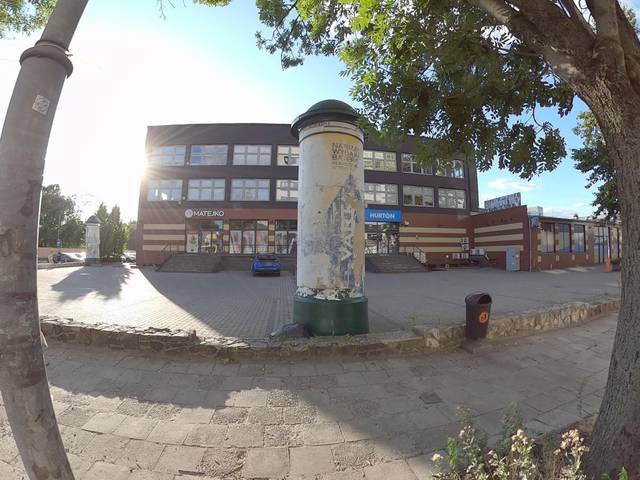
Region: Poland
Coordinates: 50.263, 19.011